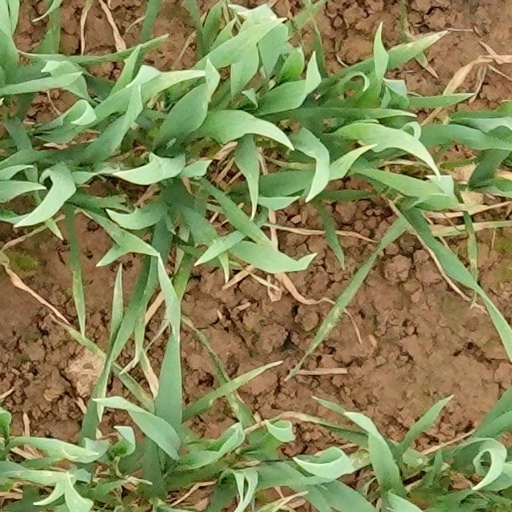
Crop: wheat